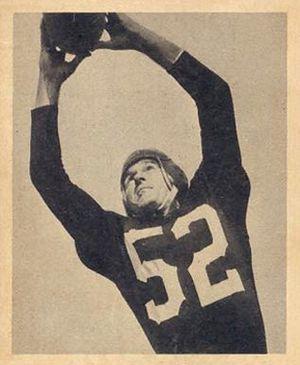
Harry Vincent Gilmer Jr., né le 14 avril 1926 à Birmingham, en Alabama est mort le 20 août 2016 à Saint-Louis, dans le Missouri est un joueur professionnel américain de football américain, jouant au poste de halfback, quarterback et defensive back pour les Redskins de Washington et les Lions de Détroit en National Football League. Il est intronisé au College Football Hall of Fame en 1993.